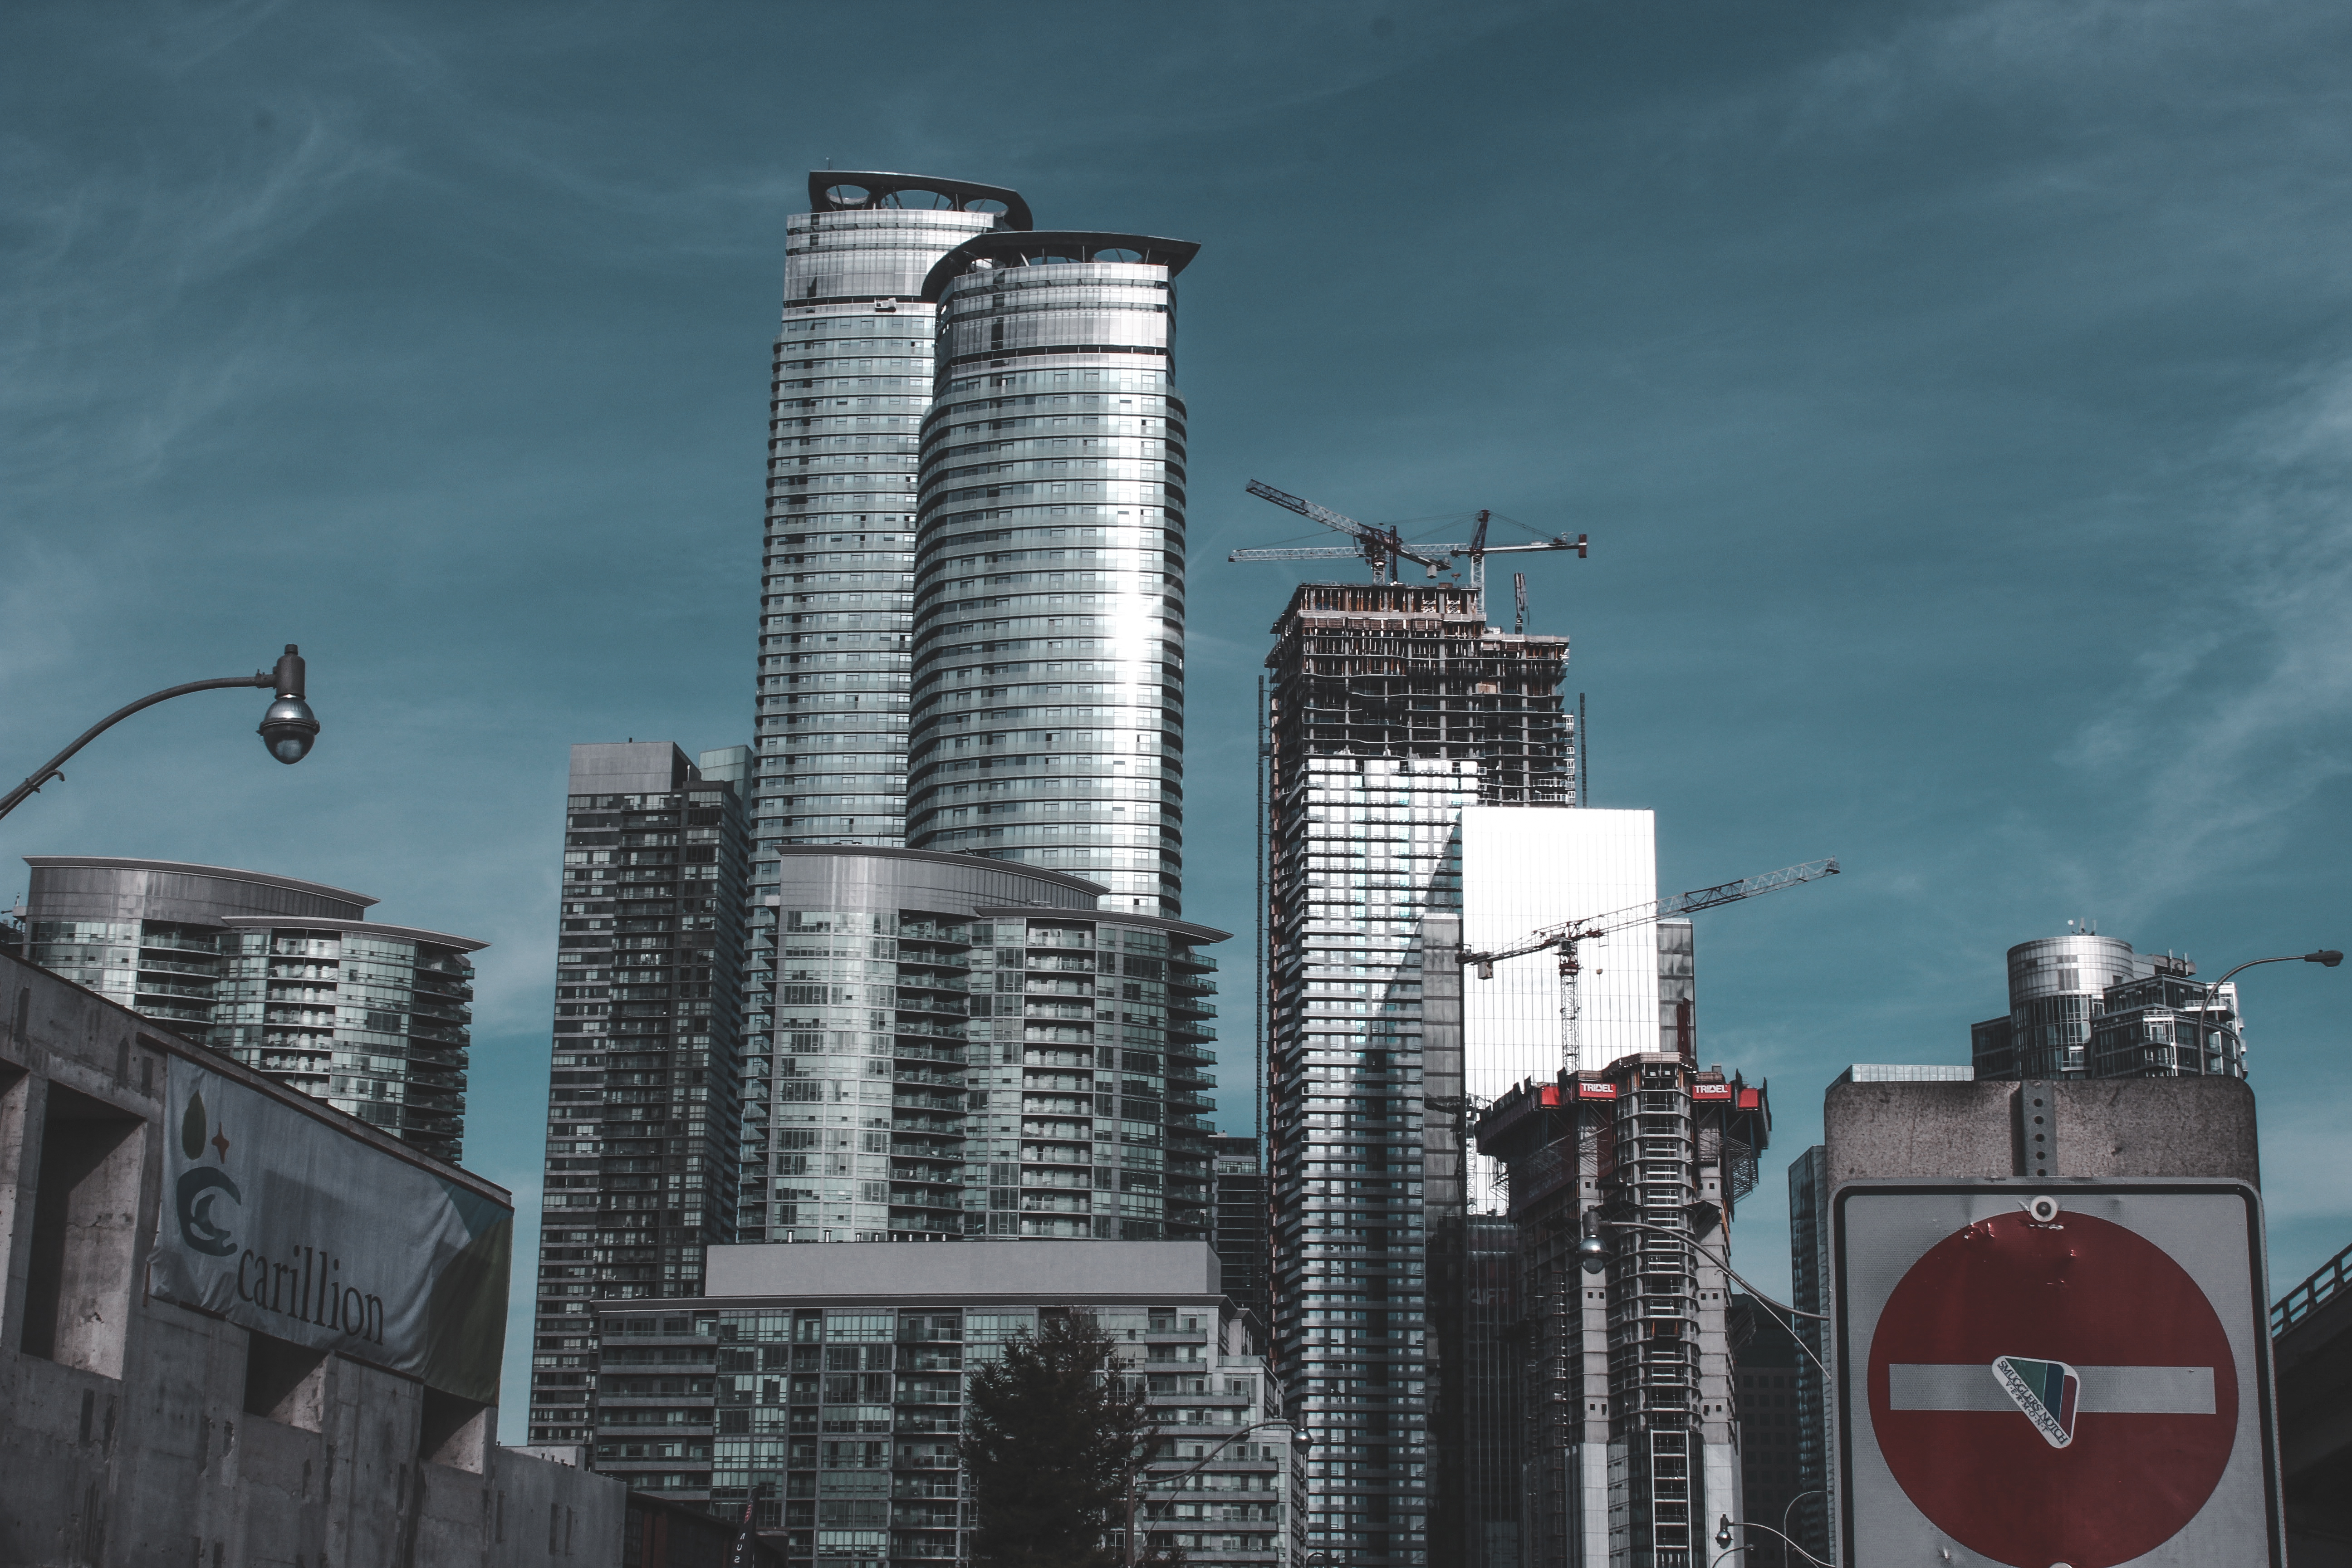
architecture, skyline, city, skyscraper, urban, cityscape, downtown, sign, tower, office, landmark, industry, business, signage, tower block, outdoors, lamppost, buildings, tall, cranes, pollution, metropolis, urban area, human settlement, atmosphere of earth, metropolitan area